Sentenced to Be a Hero

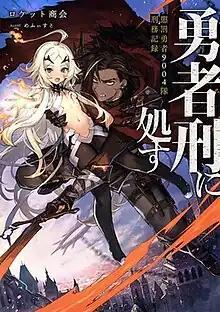
First light novel volume cover

is a Japanese light novel series written by Rocket Shokai and illustrated by Mephisto. It began serialization as a web novel published on Kakuyomu in October 2020. It began publication as a light novel under ASCII Media Works' Dengeki no Shin Bungei light novel imprint in September 2021. A manga adaptation began serialization in ASCII Media Works' "Dengeki Comic Regulus" web magazine in March 2022. An anime television series adaptation produced by Studio Kai is set to premiere in January 2026.